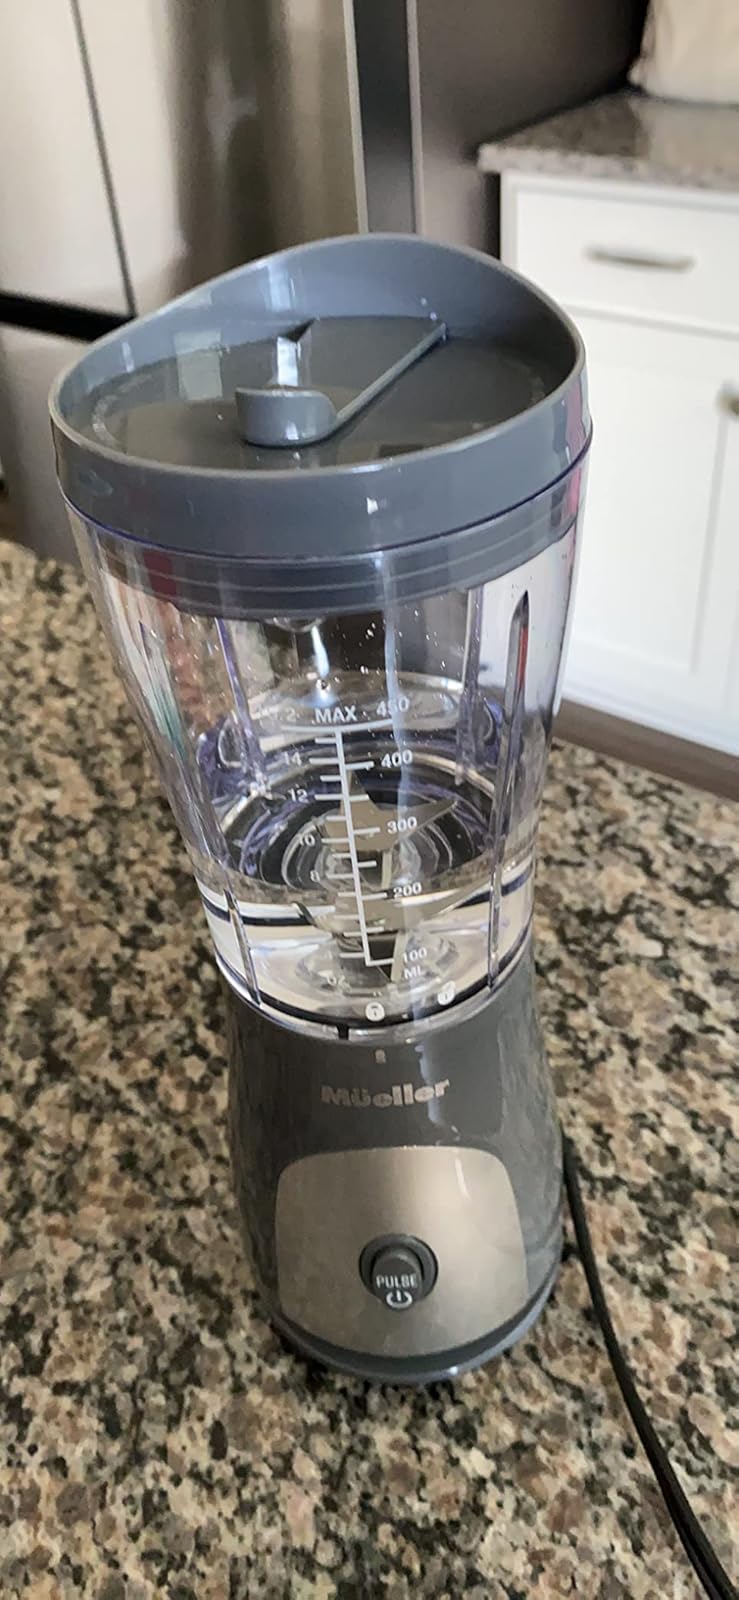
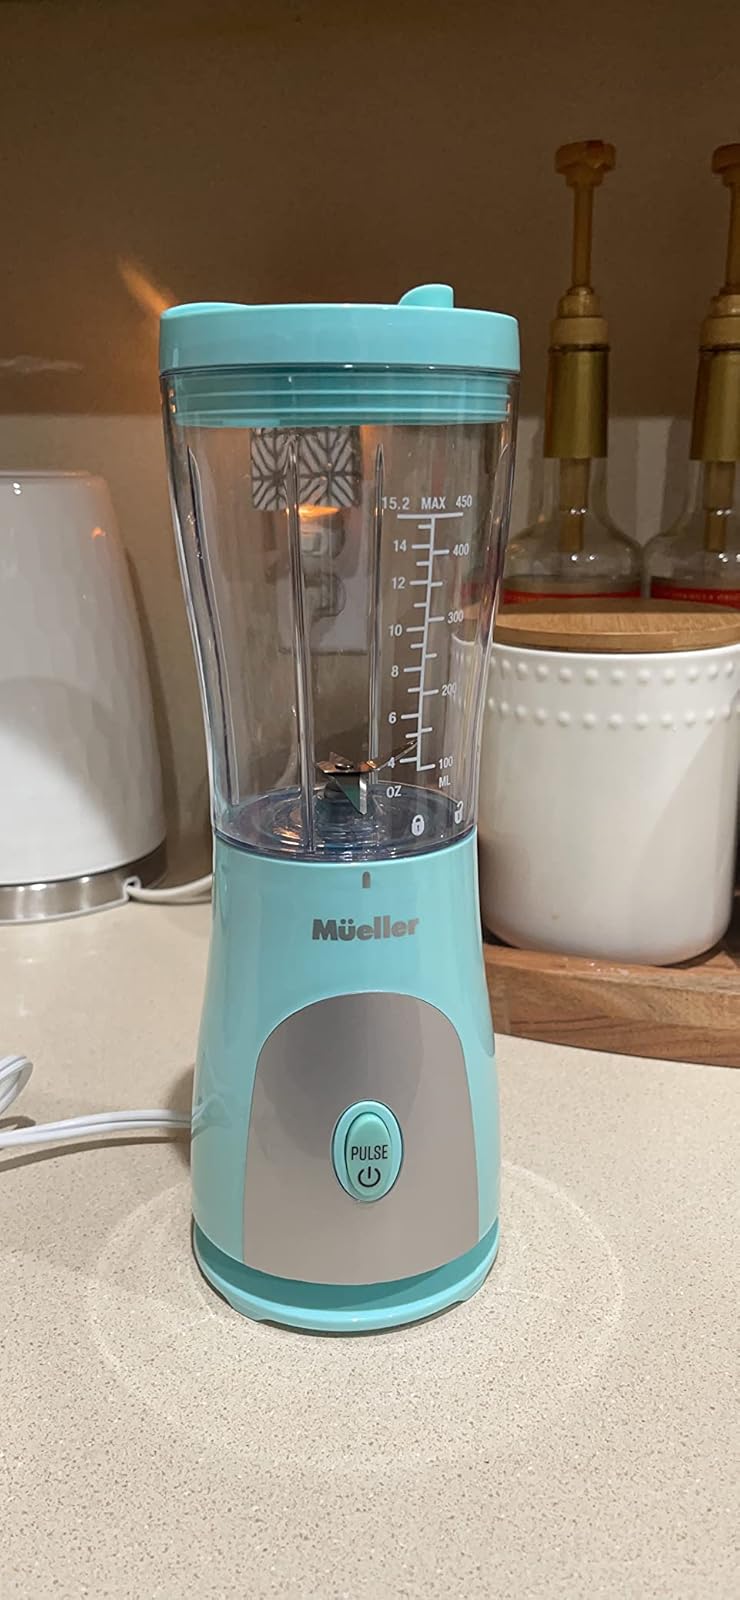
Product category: items_blender
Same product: no